Chicken Ranch (Texas)

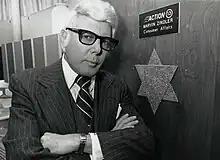
Houston journalist Marvin Zindler whose reporting led to the closure of the Chicken Ranch

In 1905, Jessie Williams, known as "Miss Jessie" (although born Faye Stewart) bought a small house along the banks of the lower Colorado River and opened a brothel. Williams maintained a good relationship with local law enforcement: by excluding drunkards and admitting politicians and lawmen, she ensured that her house would be tolerated. In 1917, after learning of an imminent crusade against the red-light district, Williams sold her house and purchased outside the city limits of La Grange, two blocks from the Houston–Austin highway. This was the final location of the Chicken Ranch.